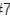
Number: 7